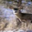
Label: deer